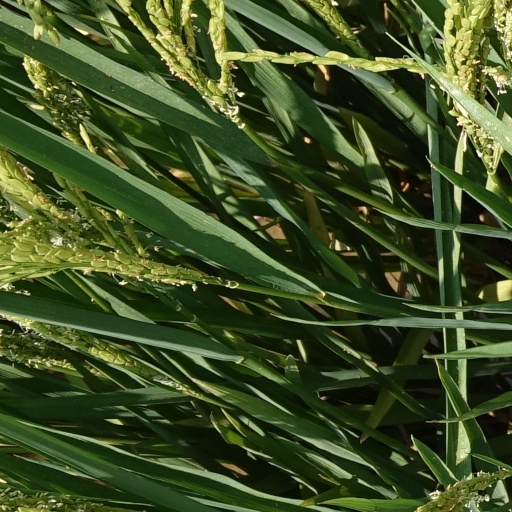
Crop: rice